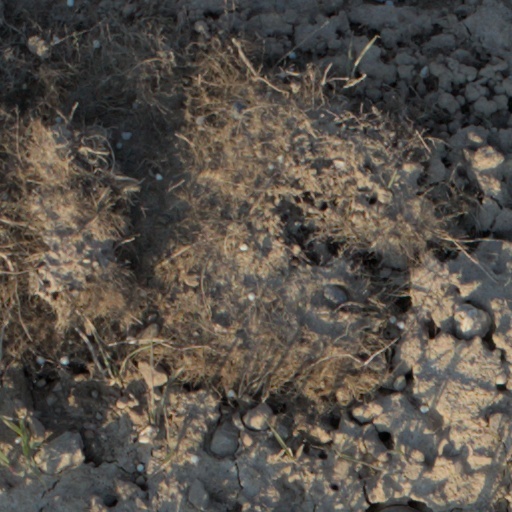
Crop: wheat